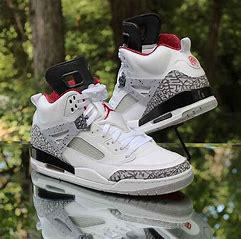
Brand: Jordan
Model: Spizike